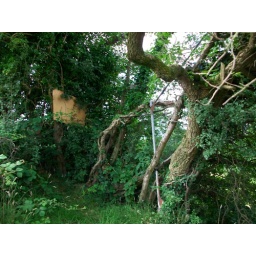
Down a field near my house